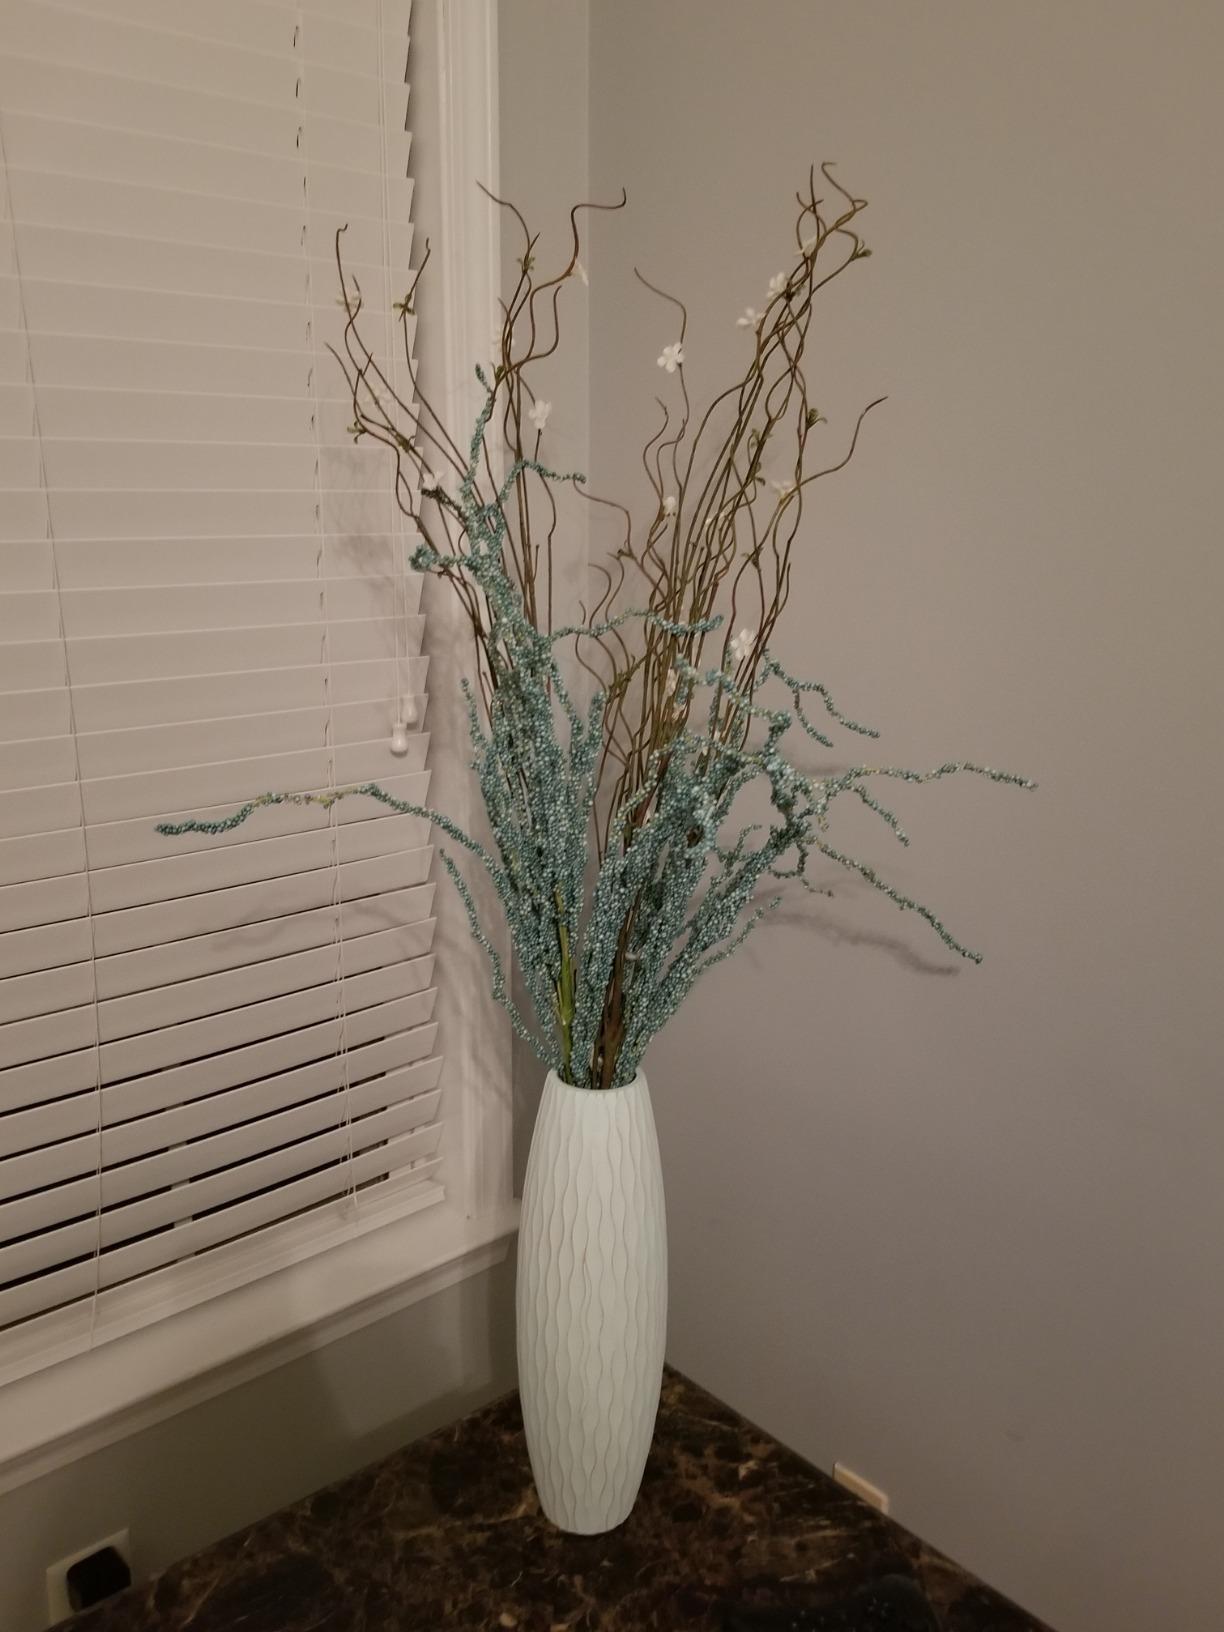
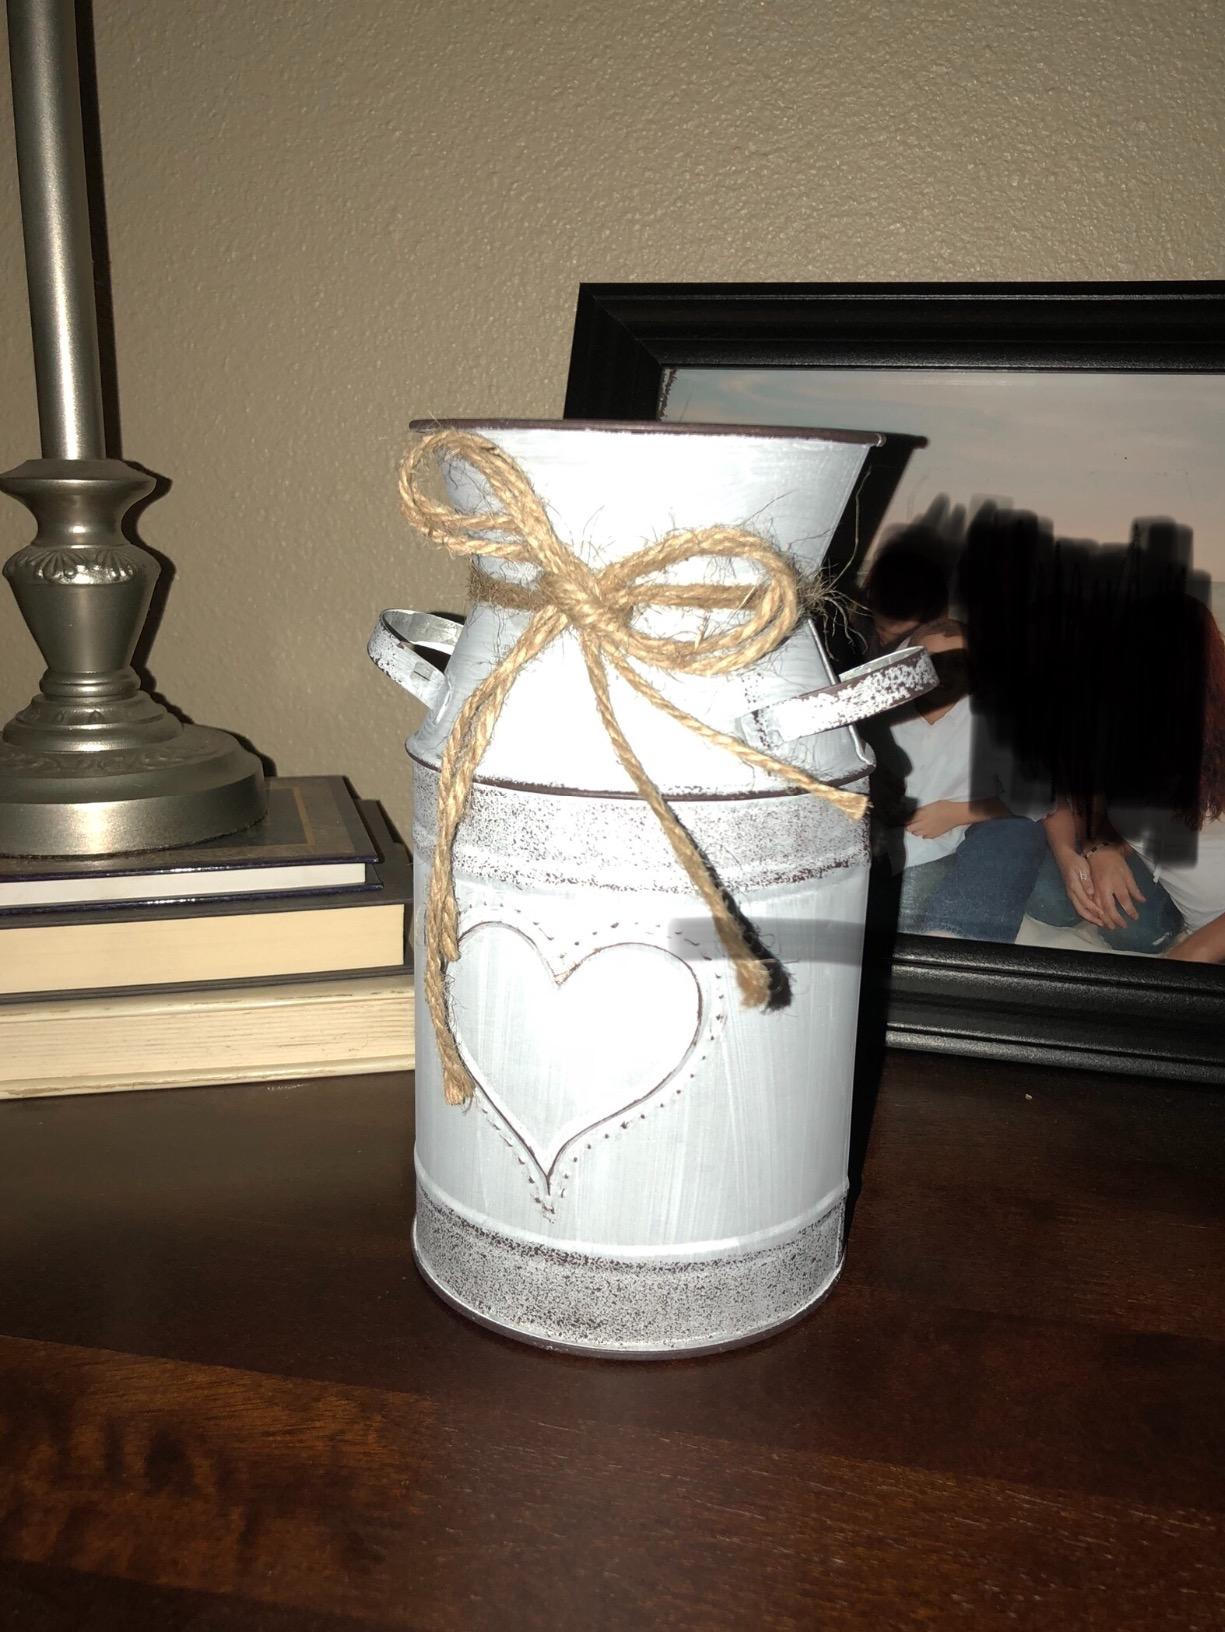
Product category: vase
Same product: no